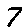
Label: 7